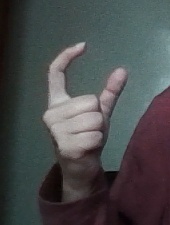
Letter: nun